Political history of the United Kingdom (1979–present)

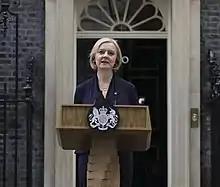
Truss announcing her resignation as Conservative leader

The premiership of Boris Johnson began on 24 July 2019 when Johnson accepted Queen Elizabeth II's invitation, at her prerogative, to form an administration.